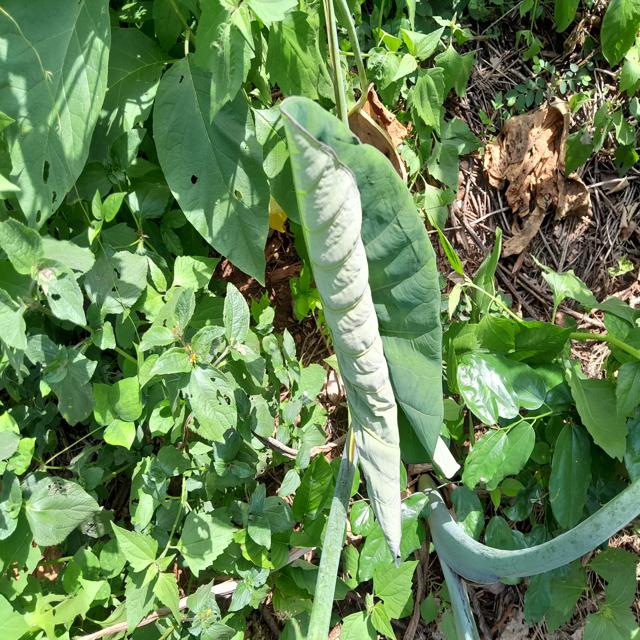
Label: Healthy